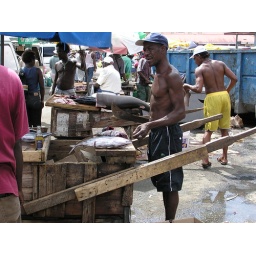
fish market in downtown Castries, St. Lucia